Alamparai Fort

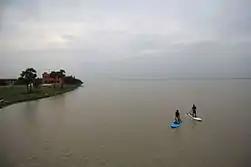
Standup Paddleboarding near Alamparai Fort

The fort can be reached on driving down the East Coast Road, about from Chennai, from Vedal and from Pondicherry (Puducherry). Local fishermen assist tourists in a boating experience around the fort. The fort covers an area of . The fort is built of bricks and limestone and at its centre there is a mausoleum. There are tall walls around the fort and brick steps lead to the top. The watch tower from the fort provides good view of the surroundings.